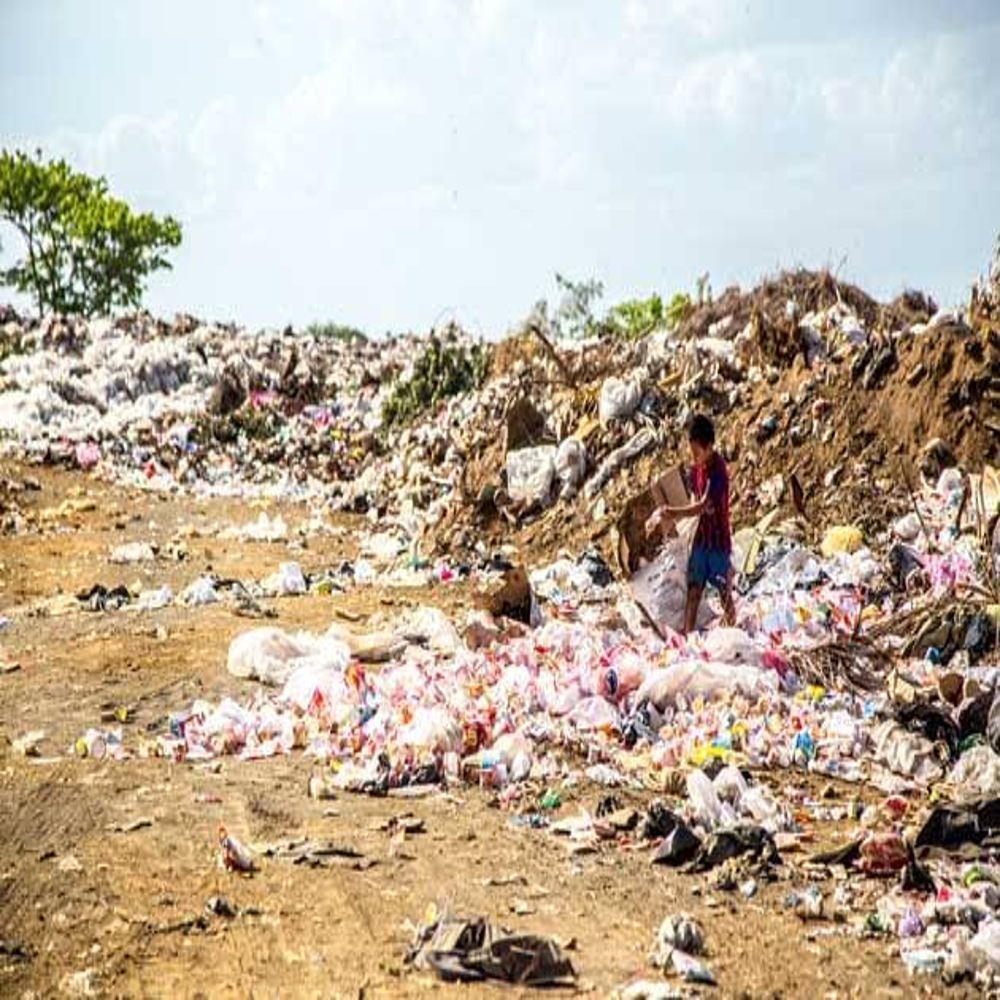
Body of water present: no
Land polluted: yes
Water polluted: no
Pollution percentage: 60%